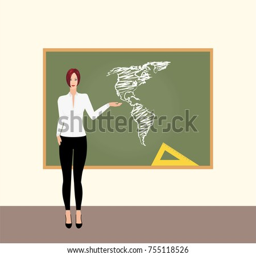
young female teacher showing a map on a chalkboard , vector